History of chess

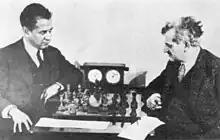
World Champions José Raúl Capablanca (left) and Emanuel Lasker in 1925

It took a prodigy from Cuba, José Raúl Capablanca (World champion 1921–1927), who loved simple positions and endgames, to end the German-speaking dominance in chess; he was undefeated in tournament play for eight years until 1924. His successor was Russian-French Alexander Alekhine, a strong attacking player, who died as the World champion in 1946, having briefly lost the title to Dutch player Max Euwe in 1935, regaining it two years later.